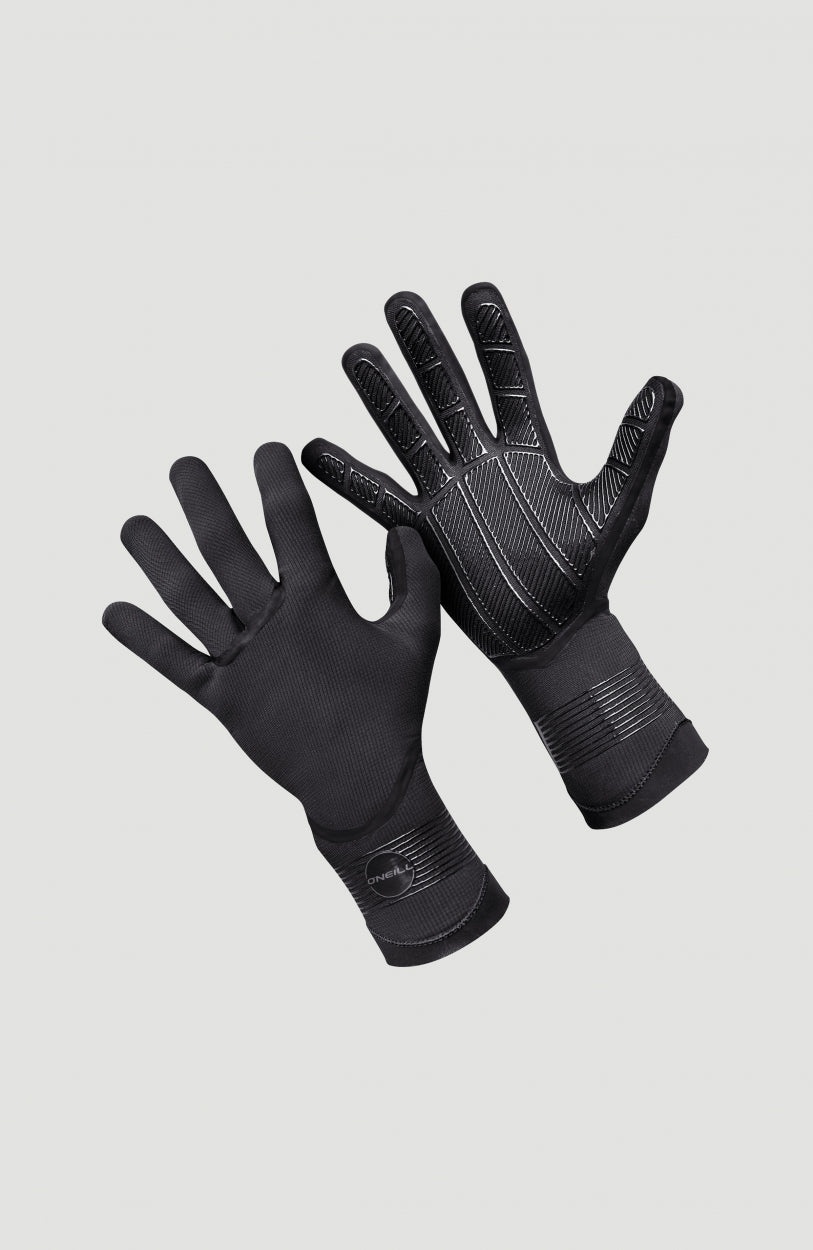
O'Neill Psycho Tech 1.5mm Double Lined Gloves
O'Neill Psycho Tech 1.5mm Double Lined Gloves With the New Formula Polygrip, 100% Technobutter Neoprene and Technobutter Firewall interior, the O'Neill Psycho Tech glove will keep you fingers toasty all winter long. Details : 100% Tecnobutter Neoprene Formula Polygrip Technobutter Firewall Interior Glued and Blinstitched Seams Anatomical Vertical Seam Placement Sizes Chart : Size Hand Lenght (cm) Hand Circumference (cm) 2XS 15.2 - 16.5 16.5 - 17.8 XS 16.5 - 17.8 17.8 - 19.1 S 17.8 - 19.1 19.1 - 20.3 M 19.1 - 20.3 20.3 - 21.6 L 20.3 - 21.6 21.6 - 22.9 XL 21.6 - 22.9 22.9 - 24.1 2XL 22.9 - 24.1 24.1 - 25.4
Brand: O'Neill
Category: Sporting Goods > Outdoor Recreation > Boating & Water Sports > Surfing > Surfing Gloves